Pork tenderloin

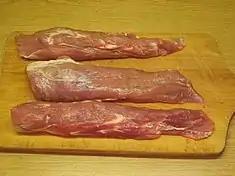
Raw pork tenderloin

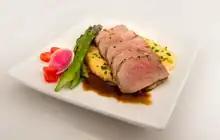
Roast pork tenderloin slices in an entrée

Pork tenderloin, also called pork fillet, pork steak or Gentleman's Cut, is a long, thin cut of pork.